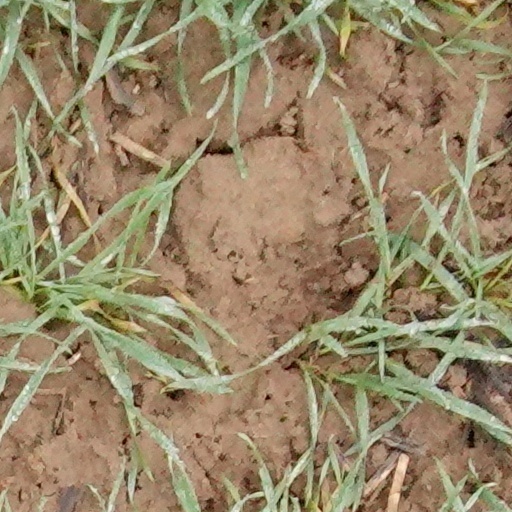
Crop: wheat